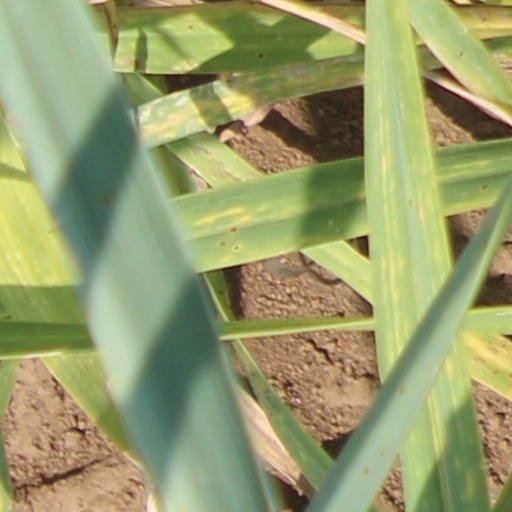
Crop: wheat